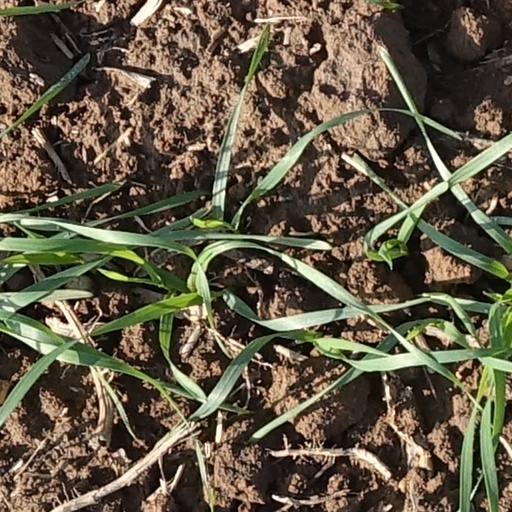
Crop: wheat